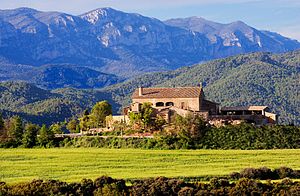
La Baronia de Rialb
La Baronia de Rialb er en catalansk by og kommune i La Noguera regionen i Provinsen Lleida i det nordøstlige Spanien. Byen har 235 indbyggere, og et areal på 145,03 km².